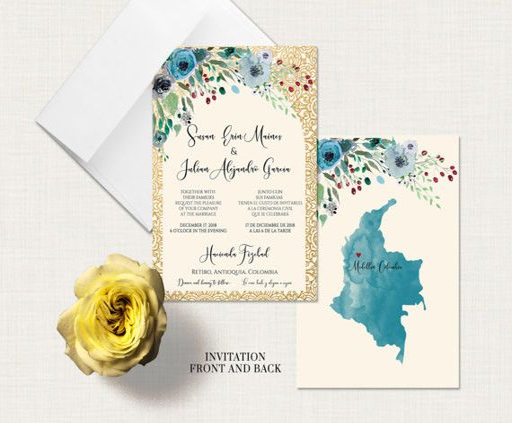
such pretty watercolor flowers and can be in any languages